George Ives (actor)

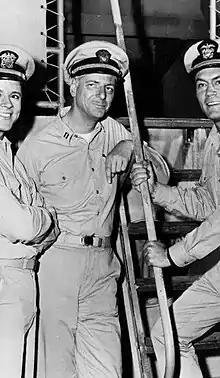
Ives in "Mister Roberts" (1967)

A native of New York City, Ives played Douglas Aldrich in the television series "The Jim Backus Show", also known as "Hot off the Wire". Ives gained cult popularity when he appeared in a satirical mock-intro on the DVD edition of "The Big Lebowski". He starred in an episode of "The King of Queens", an episode of The Andy Griffith Show entitled "TV or Not TV", as well as an episode of The Office entitled "Phyllis' Wedding.” Ives also appeared as Lank Dailey, owner of Dailey's Motel and the Arena roadhouse in "Hot Rods to Hell", the last film directed by John Brahm.